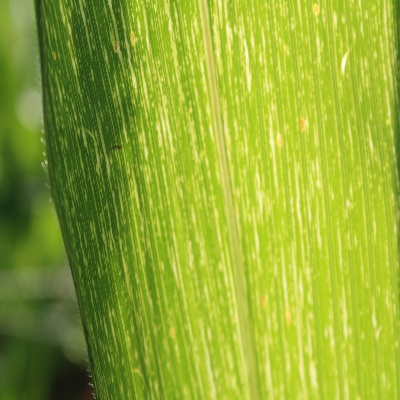
Crop: Maize
Condition: streak virus